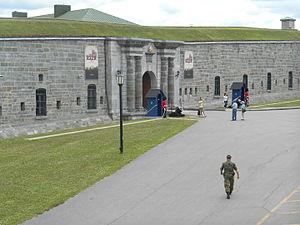
Citadelle de Québec
Le Québec est une province du Canada. Sa capitale est Québec et sa métropole est Montréal. La langue officielle de cette province est le français.